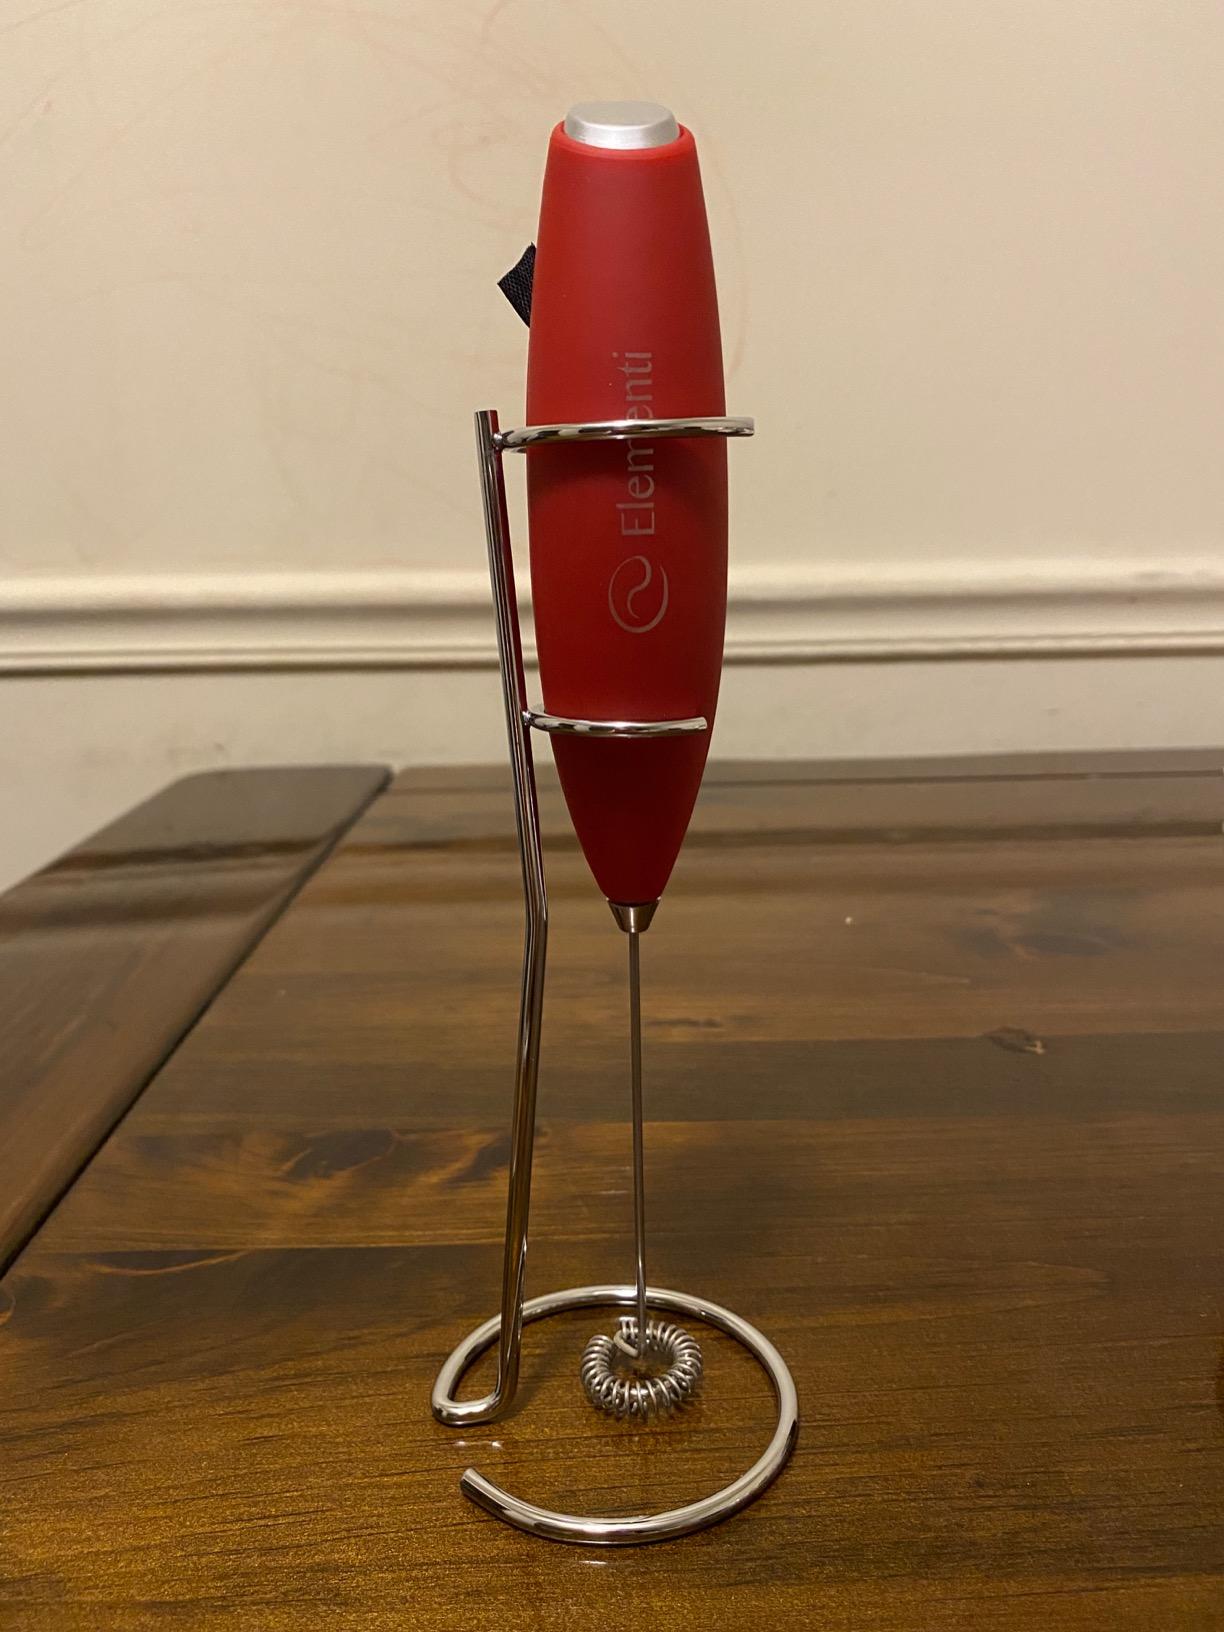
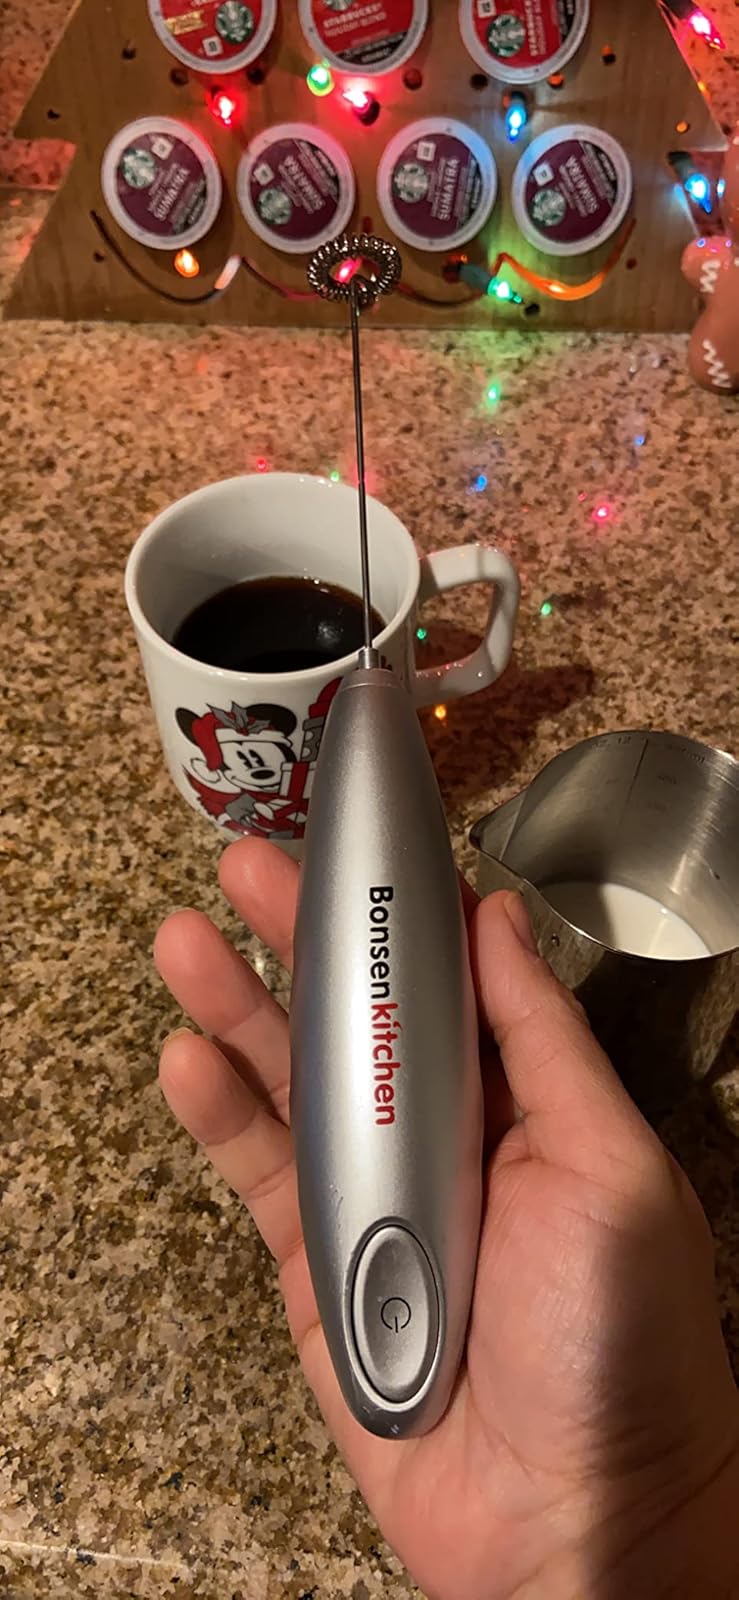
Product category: items_mixer
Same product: no